Bargon Attack

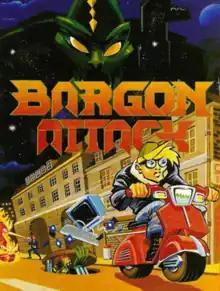

Bargon Attack is an adventure game, originally released in Spain and France in 1992. The cyberpunk game uses stylized art presented in a 2.5D format.